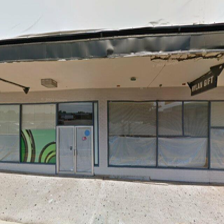
Label: streetView